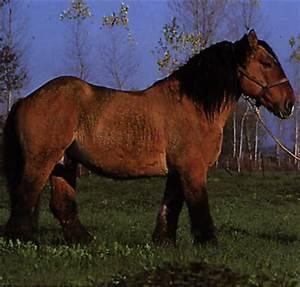
horse